Fort Ricasoli

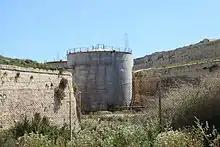
Oil tanks at Ricasoli

In 1669, fears of an Ottoman attack rose after the fall of Candia, and the following year Grand Master Nicolas Cotoner invited Antonio Maurizio Valperga, the military engineer of the House of Savoy, to improve Malta's fortifications. Valperga designed a new fort to be built on the headland, and despite some criticism from within the order, the decision was eventually approved. The Florentine knight Fra Giovanni Francesco Ricasoli donated 20,000 scudi to construct the fort, and it was named in his honour.